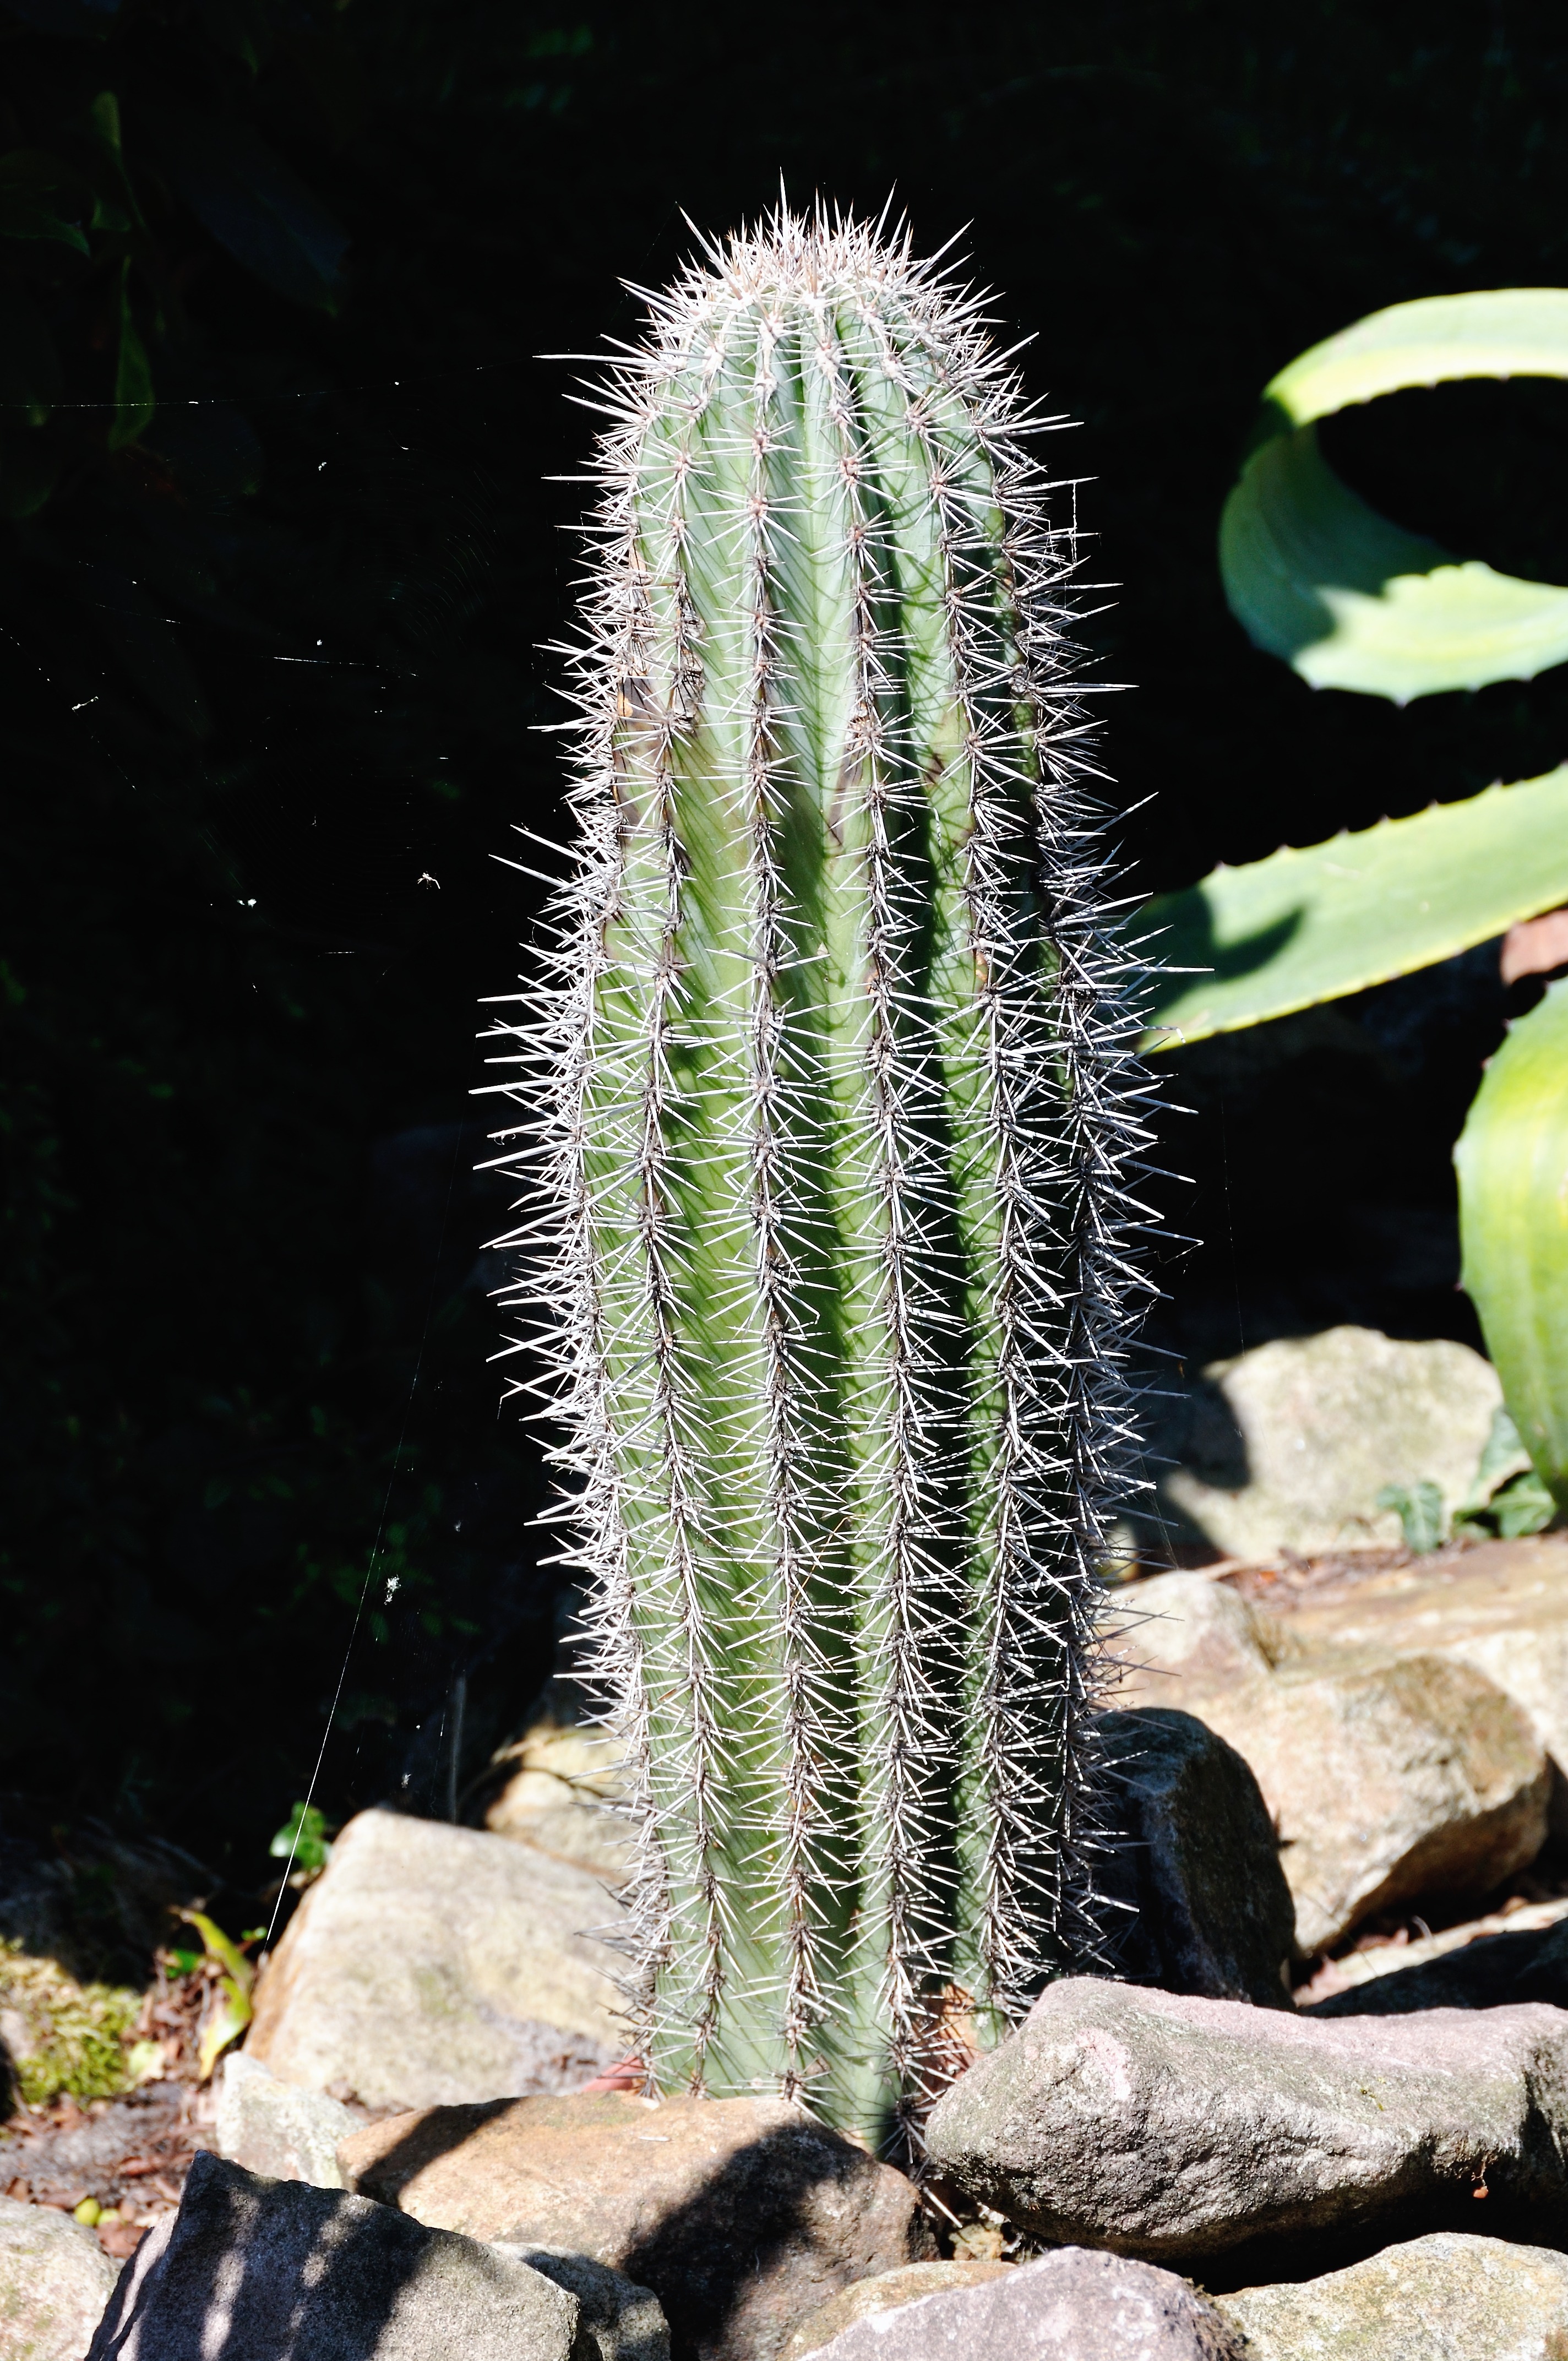
nature, prickly, cactus, plant, flower, botany, garden, flora, thorns, caryophyllales, sting, flowering plant, plant stem, land plant, hedgehog cactus, acanthocereus tetragonus, san pedro cactus